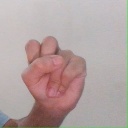
अक्षर: स